Fairfax Station Railroad Museum

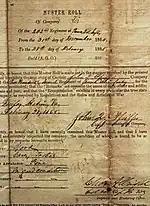
202nd Pennsylvania Regiment Co. C muster roll 01

Sections of railroad tracks from the O&A and the former Richmond, Fredericksburg, and Potomac Railroad show the evolution of rail technology in Virginia – and the United States – from simple strap rail through U-rail to T-rail.